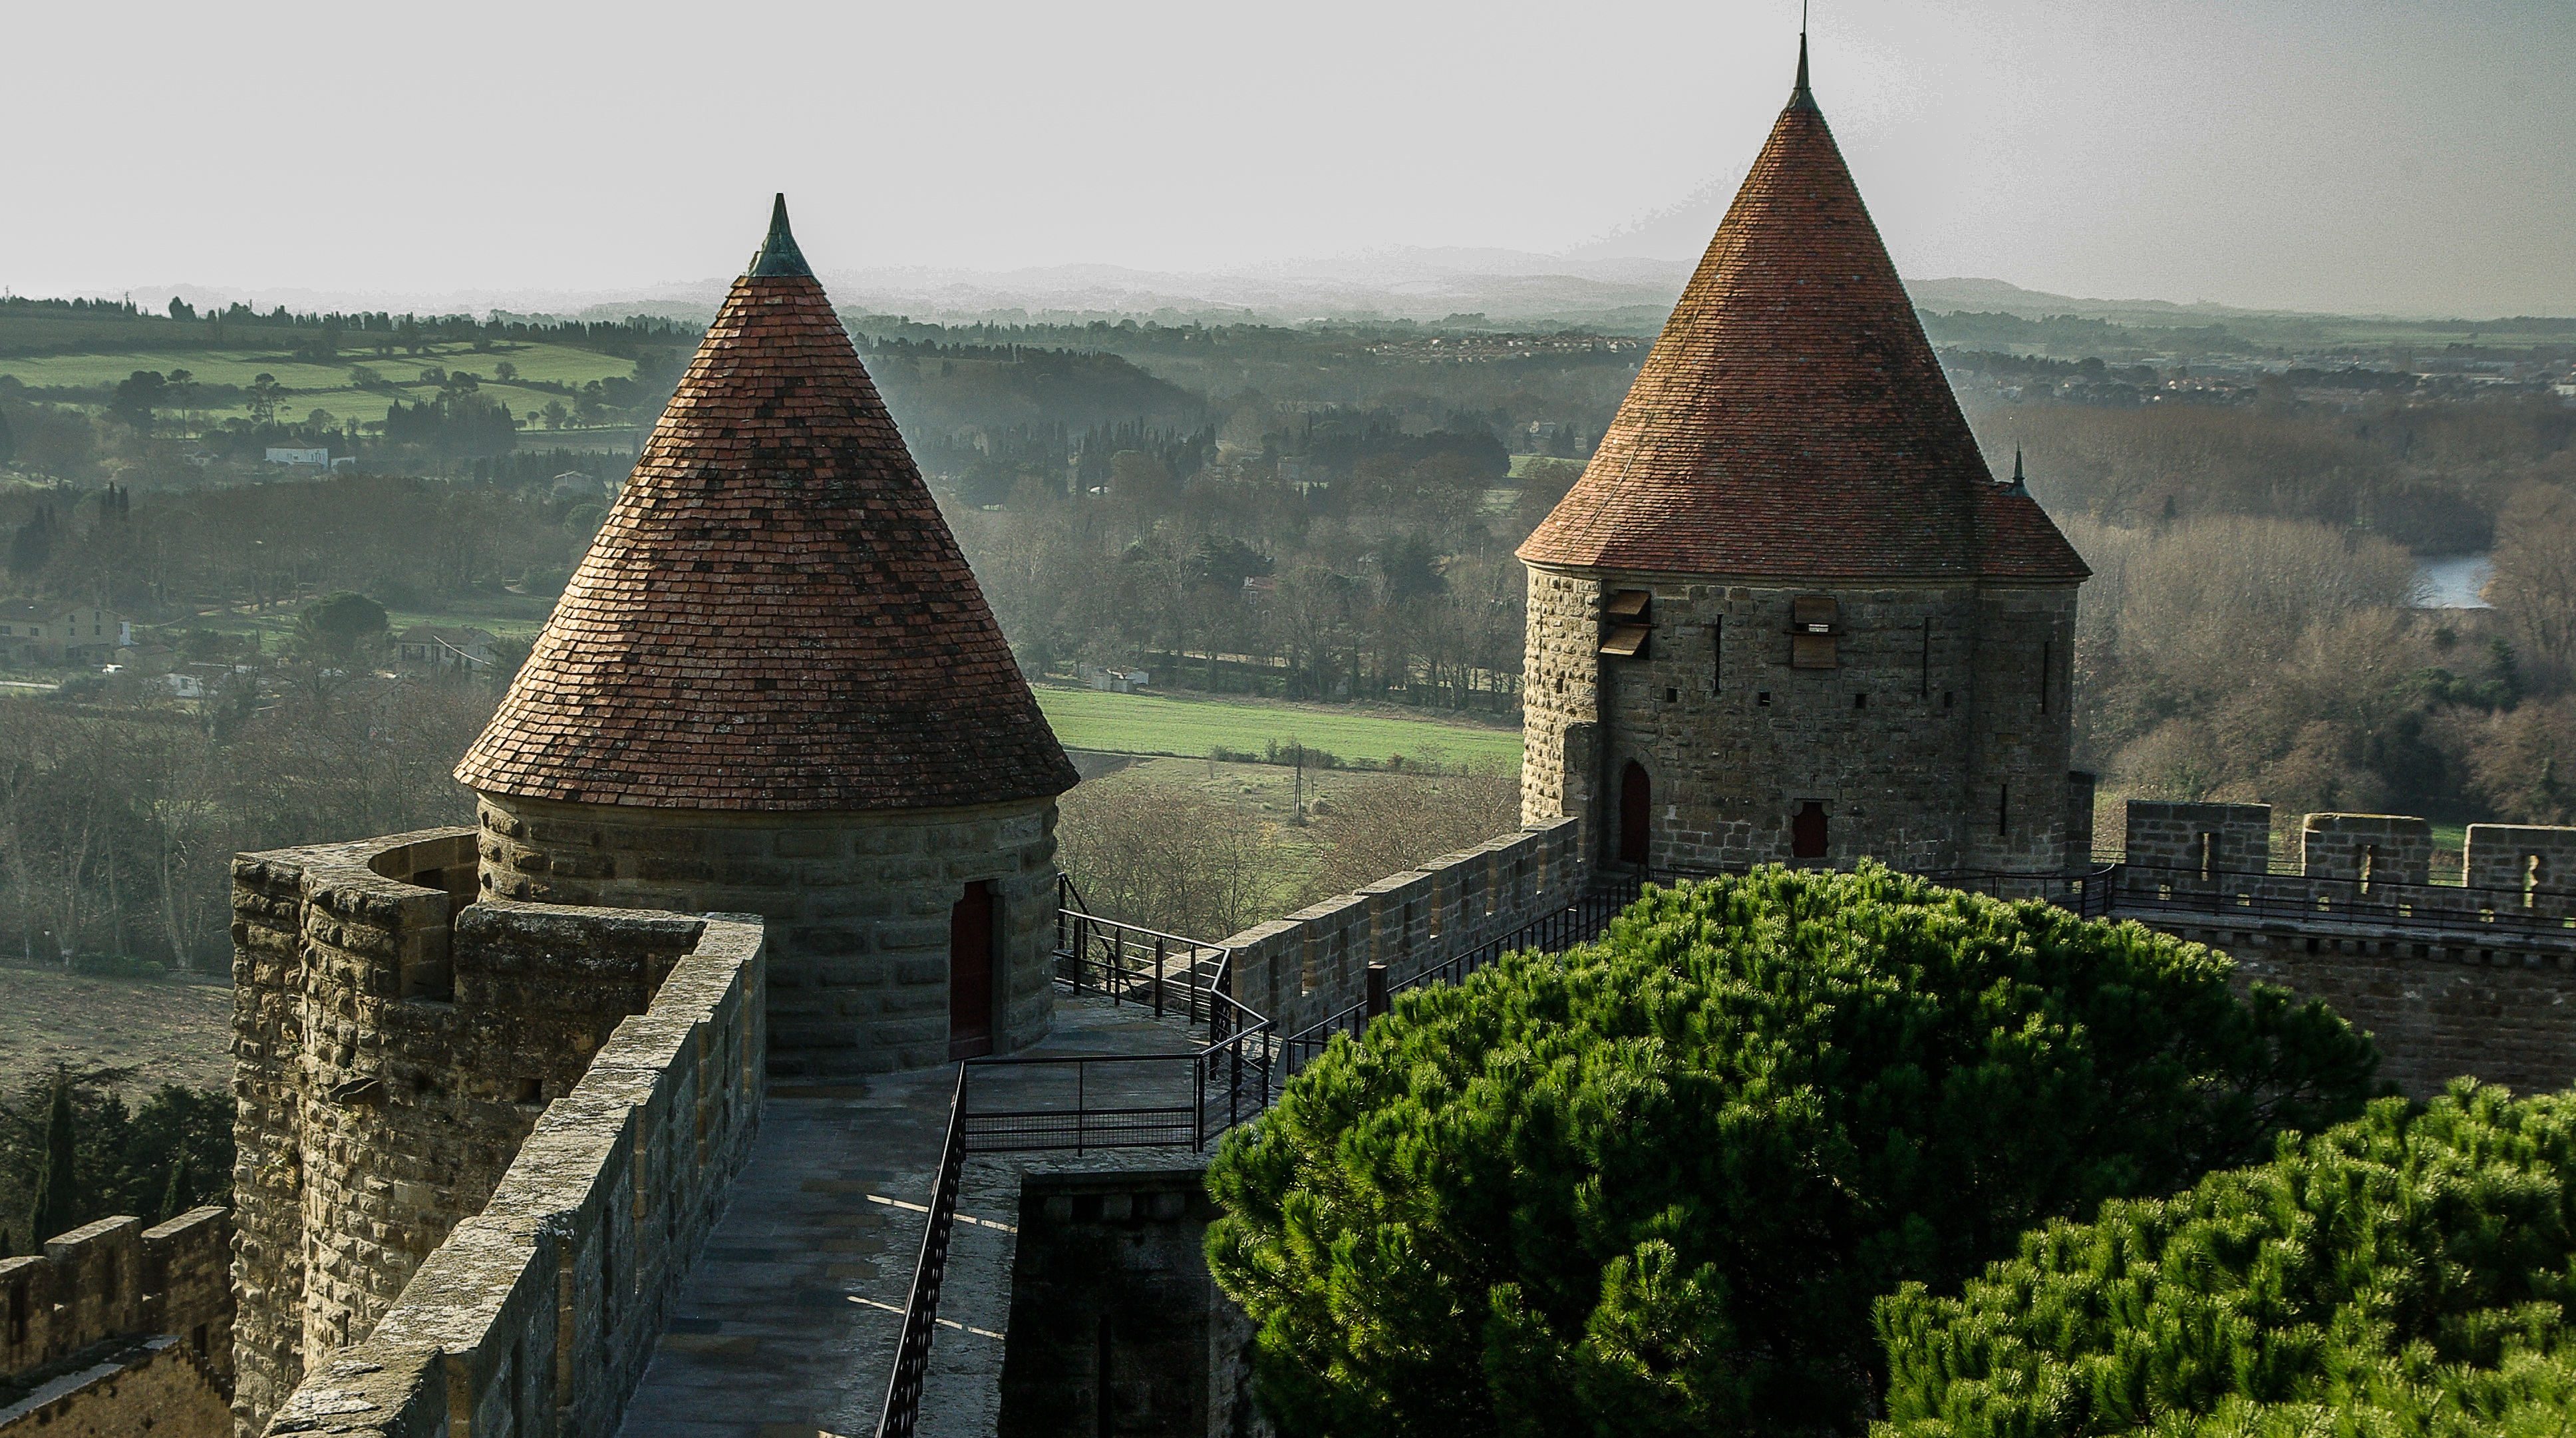
building, chateau, france, tower, castle, landmark, place of worship, spire, monastery, carcassonne, abbey, ramparts, tours, medieval city, historic site